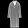
Label: Coat